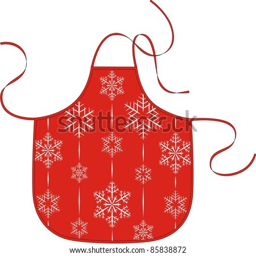
red apron with the image of white snowflakes